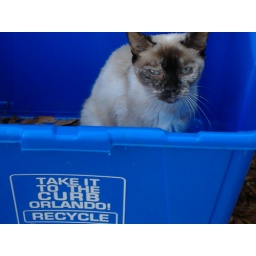
neighors cat wants to be recycled! no animals were recycled in the making of this photo.